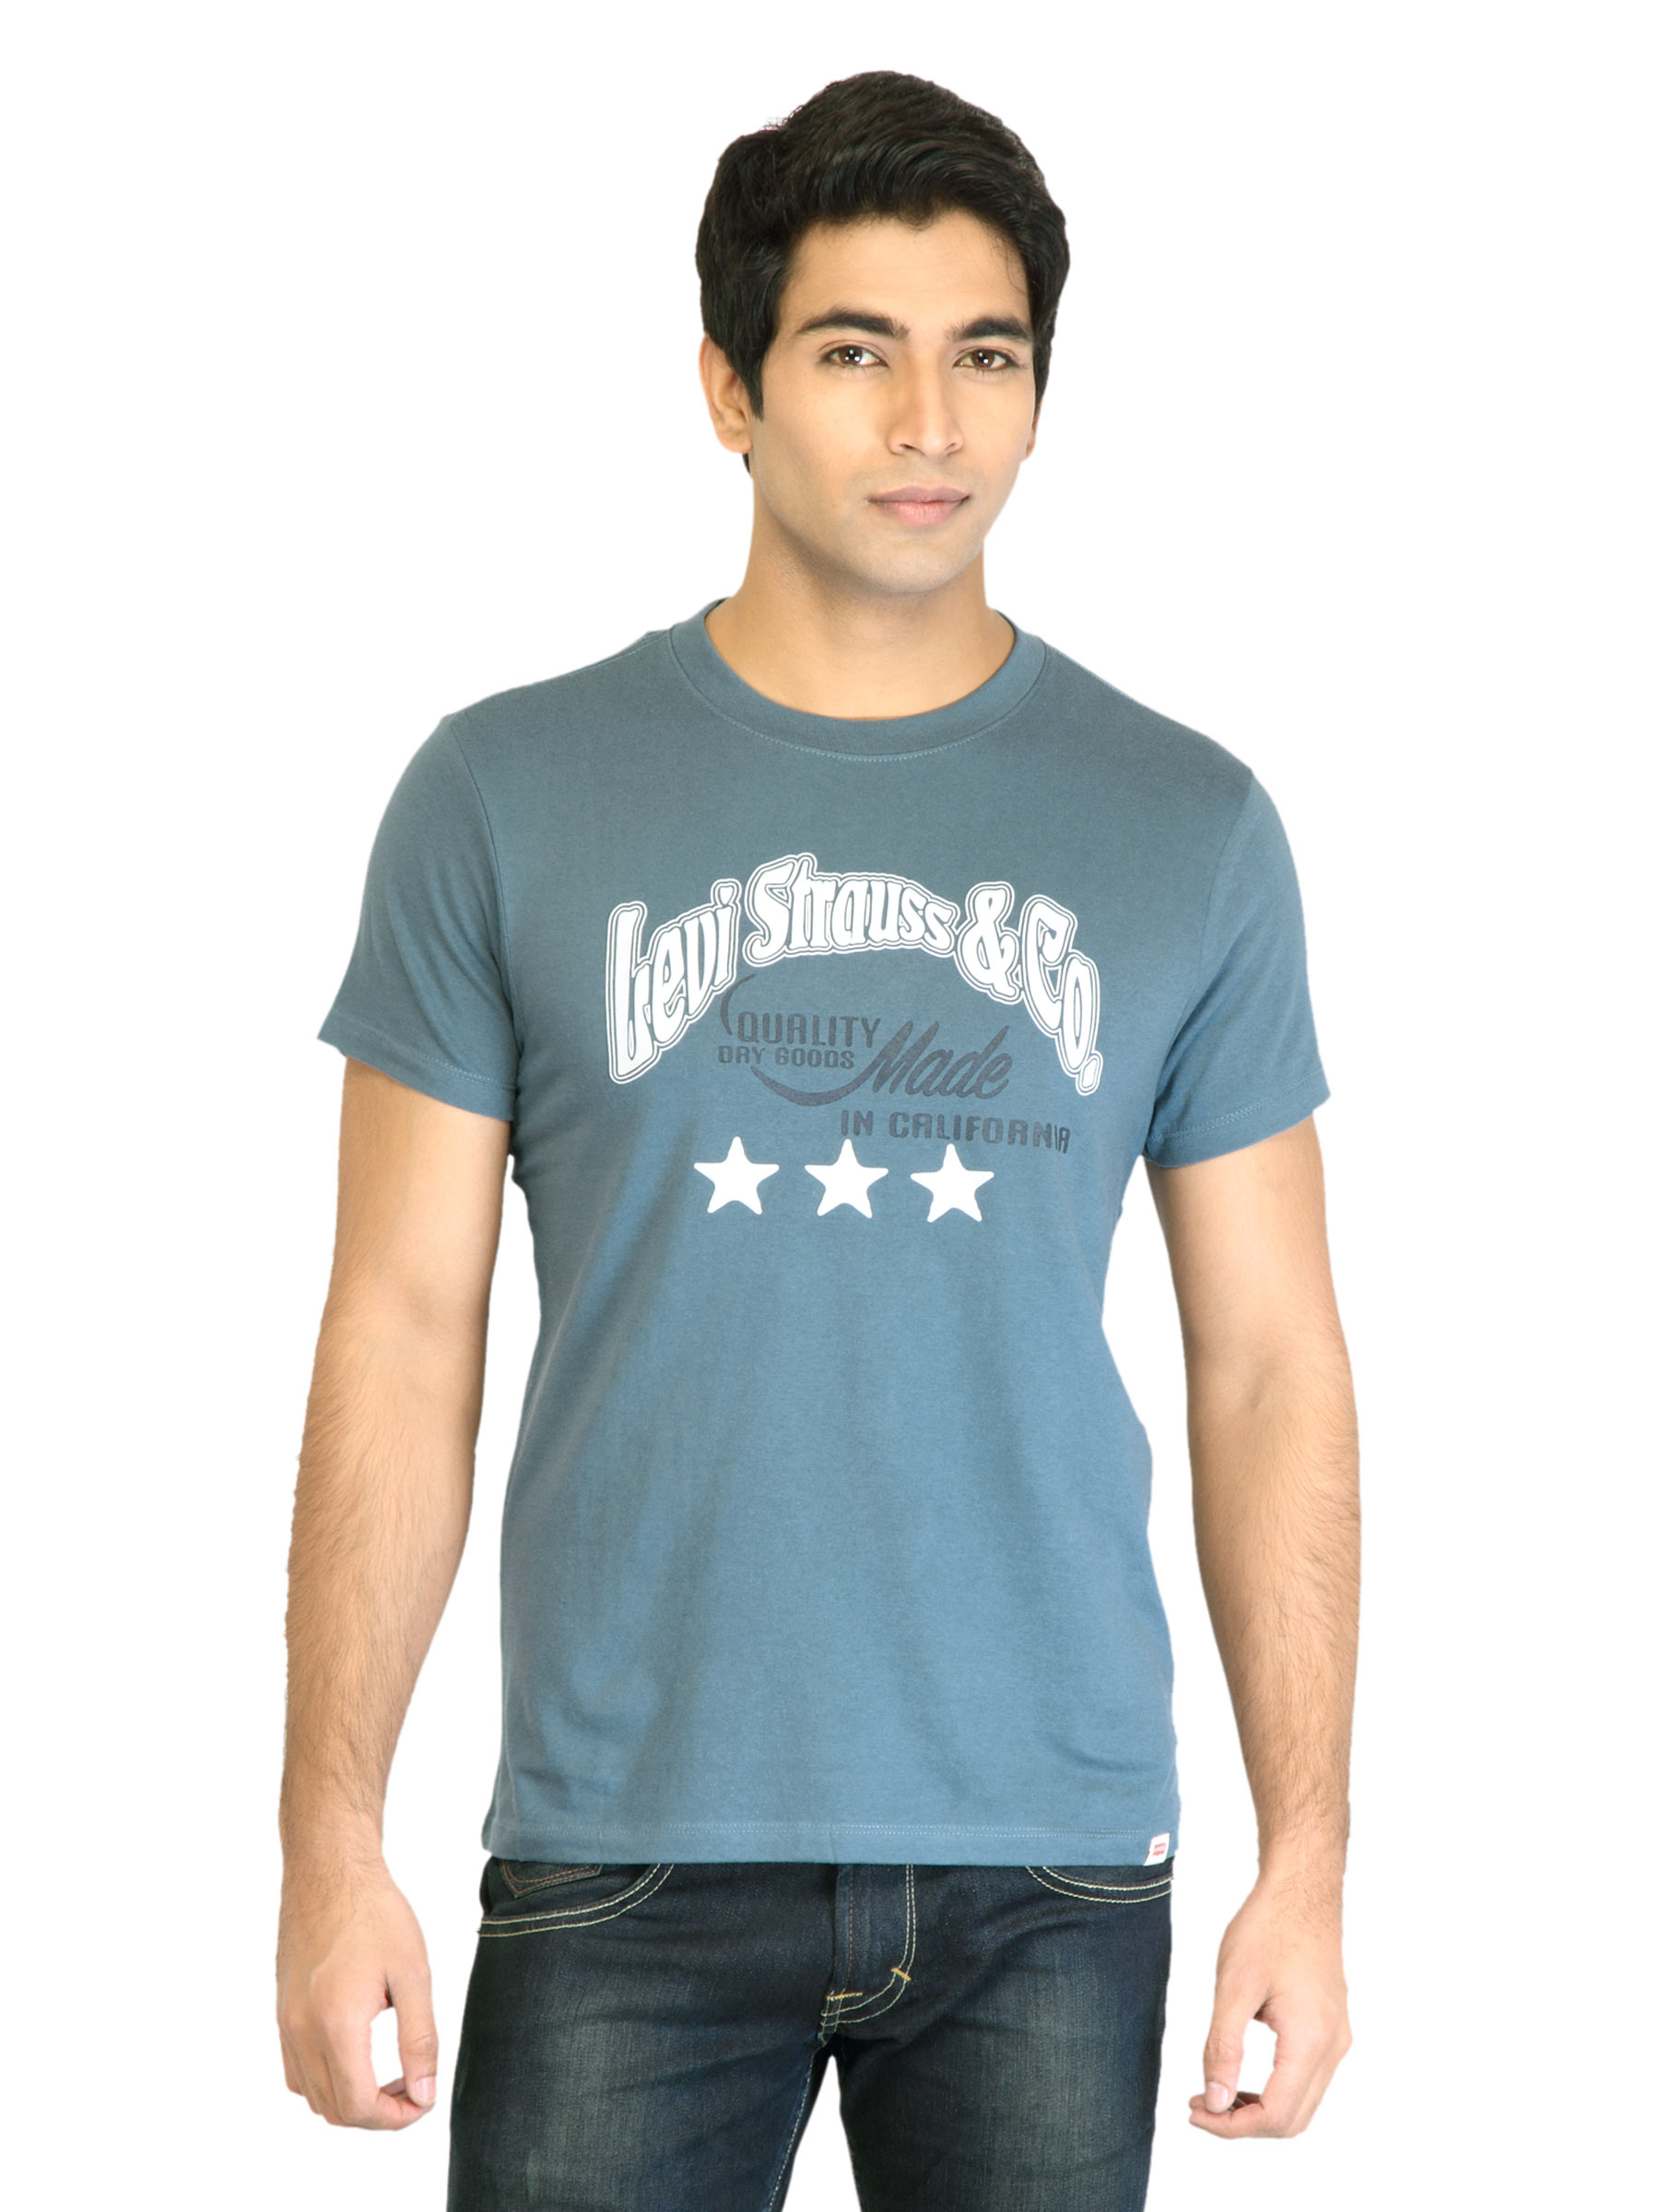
Levi's Men Printed Blue  Tshirts
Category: Apparel / Topwear / Tshirts
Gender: Men
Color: Blue
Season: Fall 2011
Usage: Casual